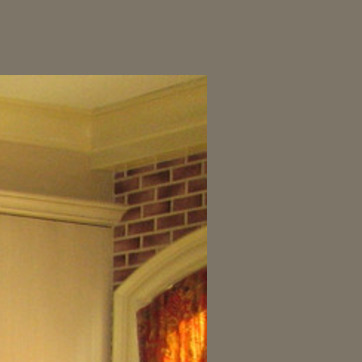
Material: brick